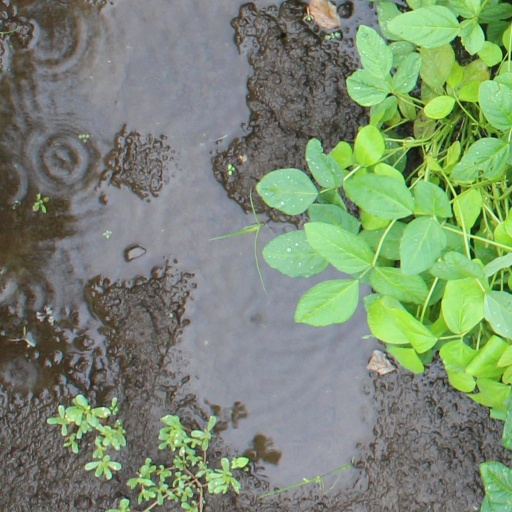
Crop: soybean